RAF Cammeringham

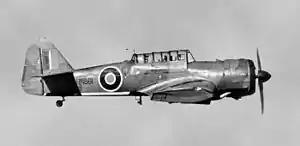
A Miles Martinet airborne target-towing tug aircraft

On 3 February 1943 No. 199 Squadron RAF arrived from RAF Blyton flying Short Stirlings while training over The Wash for maritime mine laying operations. Four months later they left for RAF Lakenheath to commence active operations off the east and south coasts. They were replaced at Ingham by two non-bomber training flights; 1687 Flight RAF flew Hurricanes while training personnel to defend bomber formations during operations; 1481 Flight RAF flew Martinets while towing airborne targets for the bomber gunners to practice their gunnery skills in defending their aircraft.